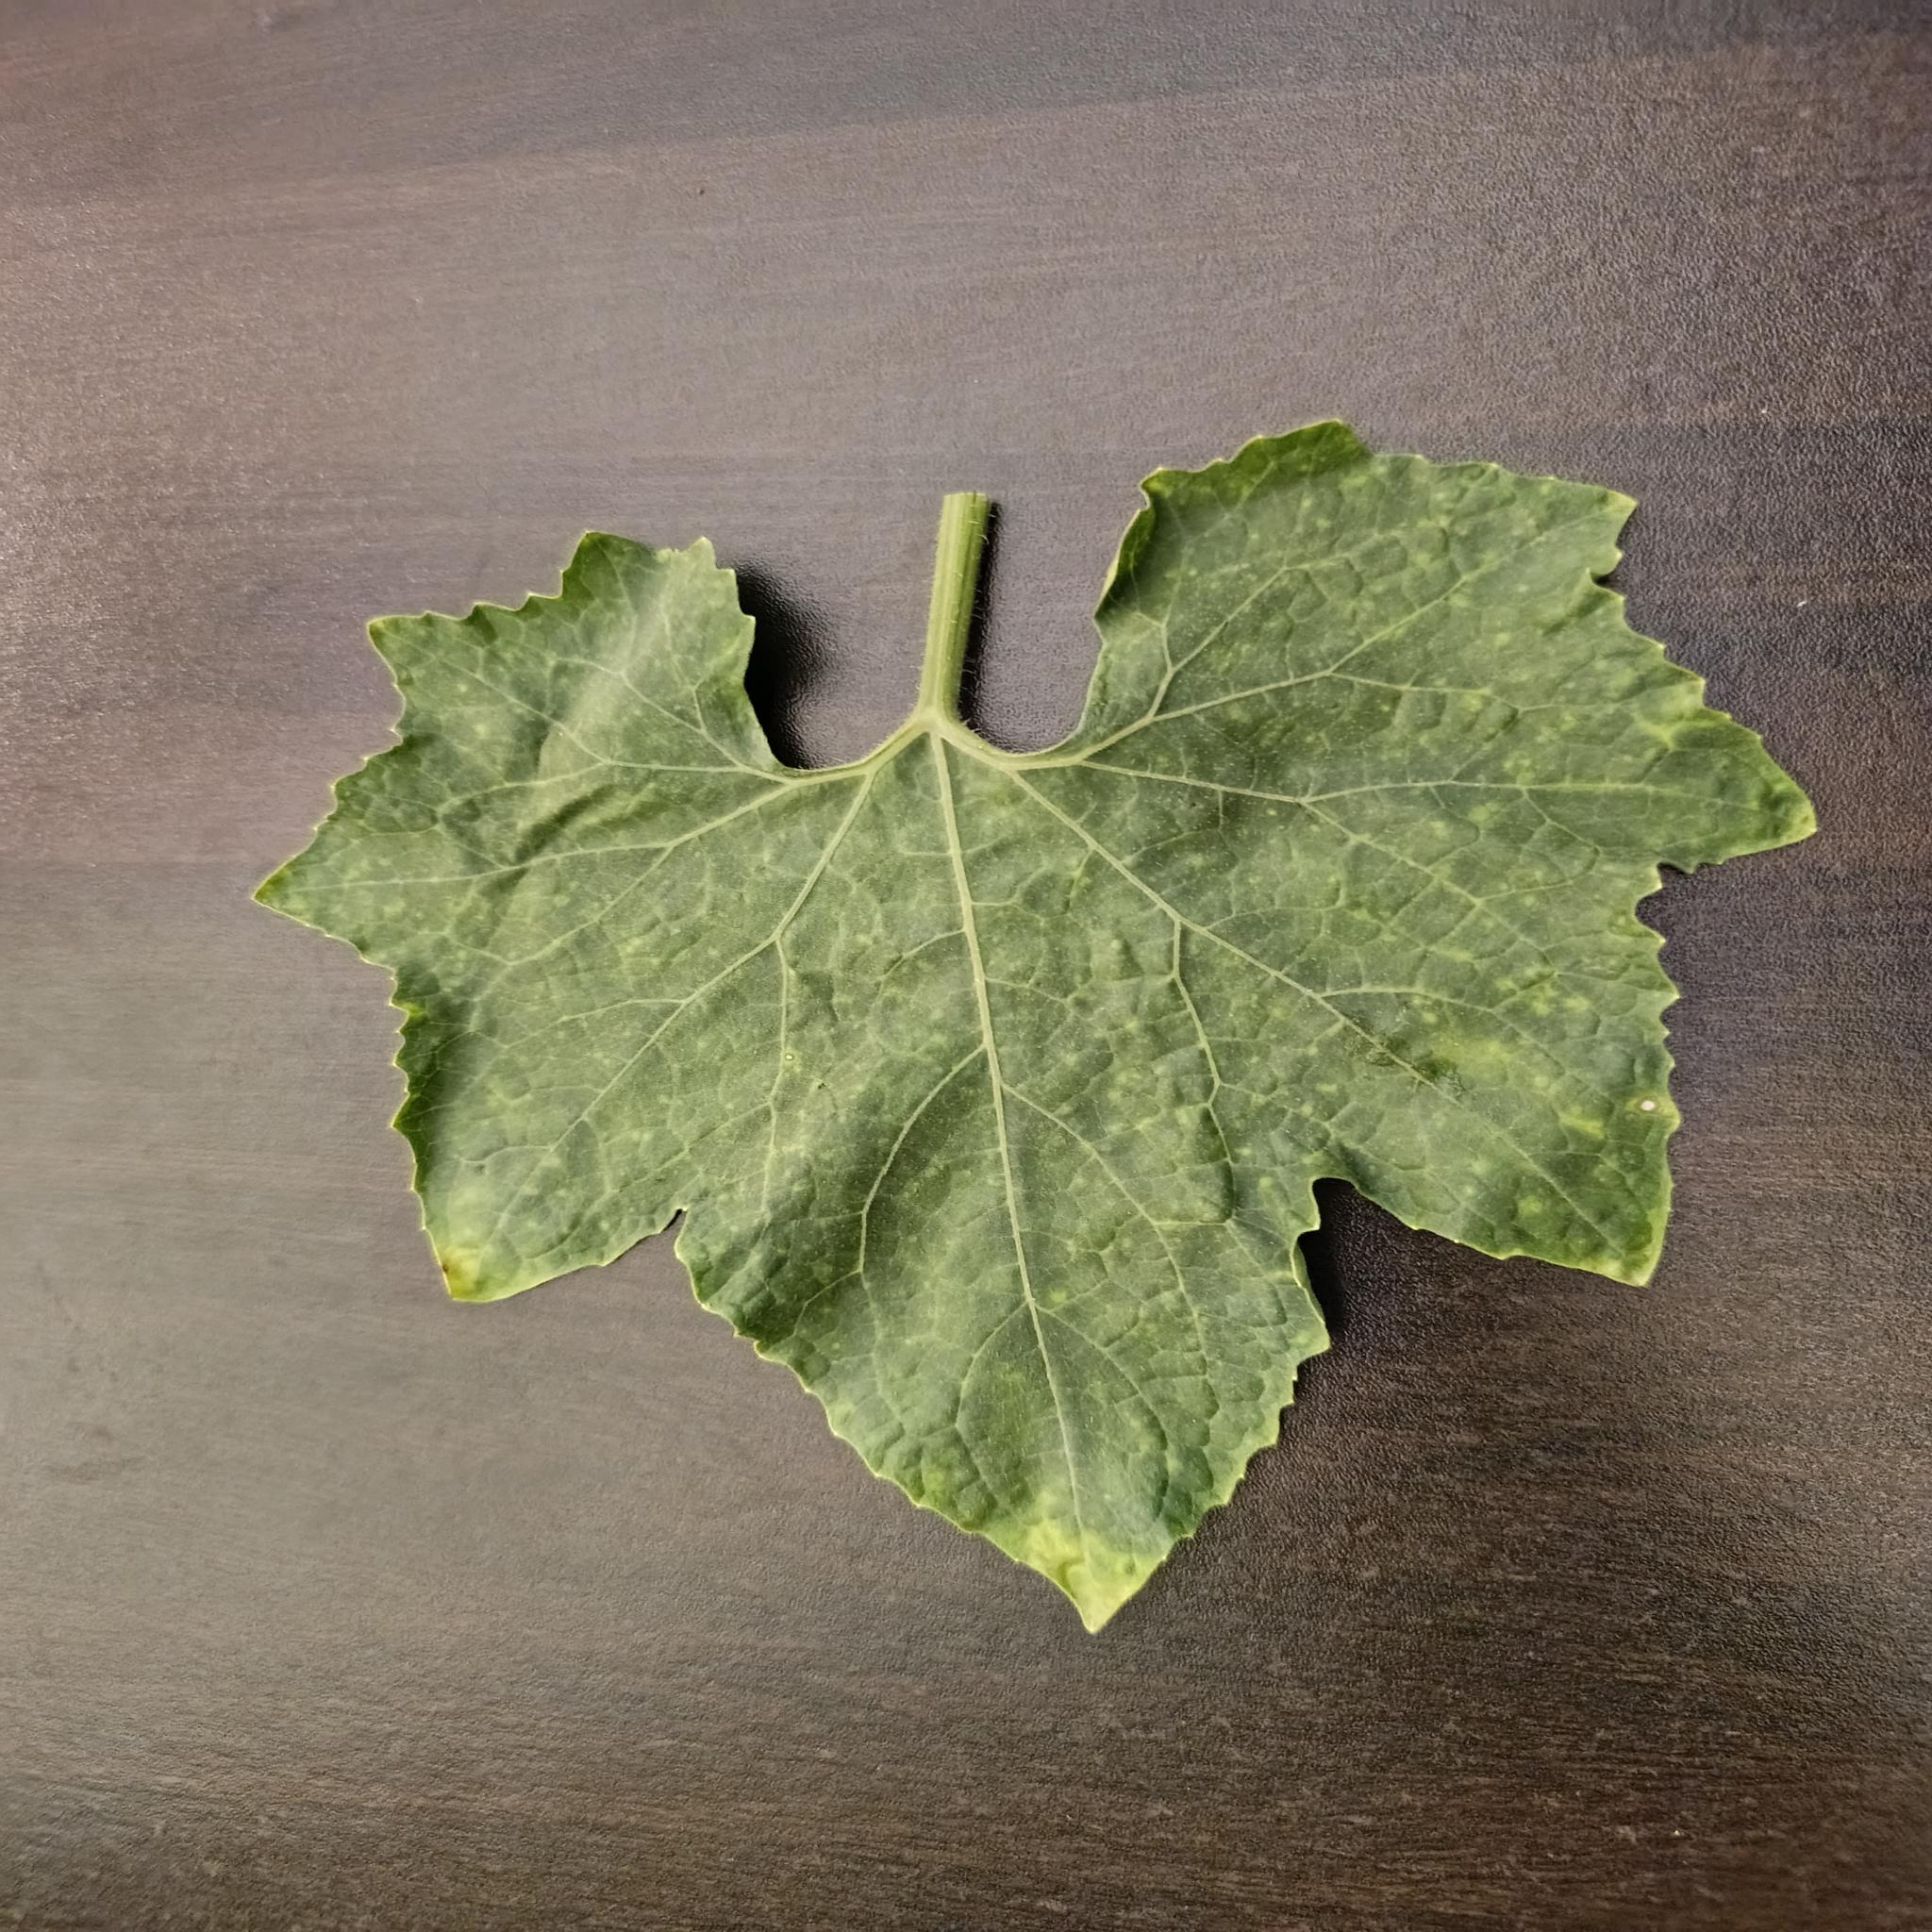
Label: Downy mildew